Moso (island)

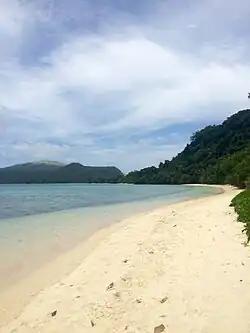
Moso Beach by Tasiriki village.

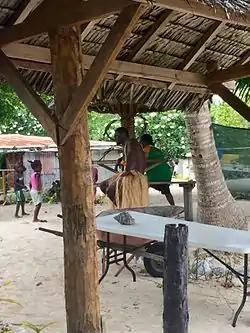
Tasiriki village tribal chief, 2014.

The Tasiriki community, in conjunction with Wan Smolbag Theatre, is the base for a turtle monitoring programme on northwestern Efate. The project is run throughout Vanuatu with the goal of preserving the endangered turtle species found in the Pacific. The community operates a bungalow that accommodates volunteers who stay for short-term periods assisting the locals with the turtle monitoring programme.